ß

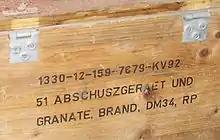
Capitalization as SZ on a Bundeswehr crate ( for the pre-reform spelling 'launcher')

As in the new orthography, it was possible to write for if the character was not available. When using all capital letters, the pre-1996 rules called for rendering as except when there was ambiguity, in which case it should be rendered as . The common example for such a case is ( "in moderate amounts") vs. ( "in massive amounts"); in this example the spelling difference between vs. produces completely different meanings.